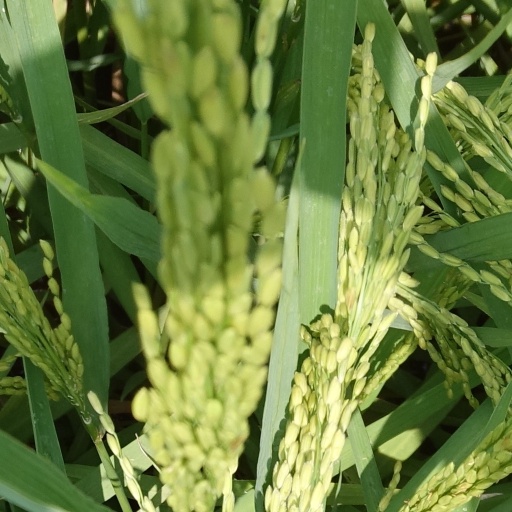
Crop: rice